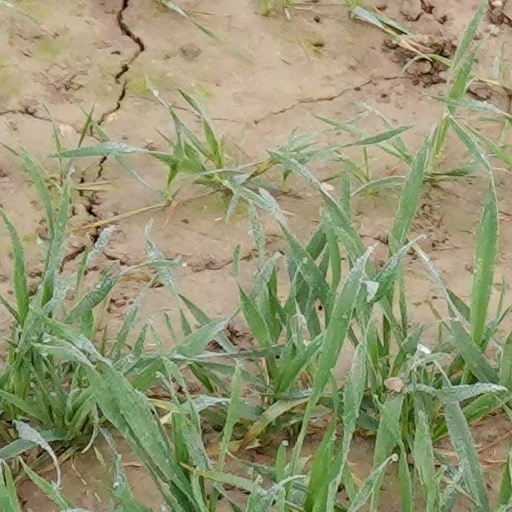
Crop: wheat